Kerttu Kauniskangas

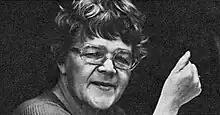
Kerttu Kauniskangas

Kerttu Kauniskangas (19 March 1920, Oulu – 25 October 1998) was a Finnish writer and recipient of the Eino Leino Prize in 1968.